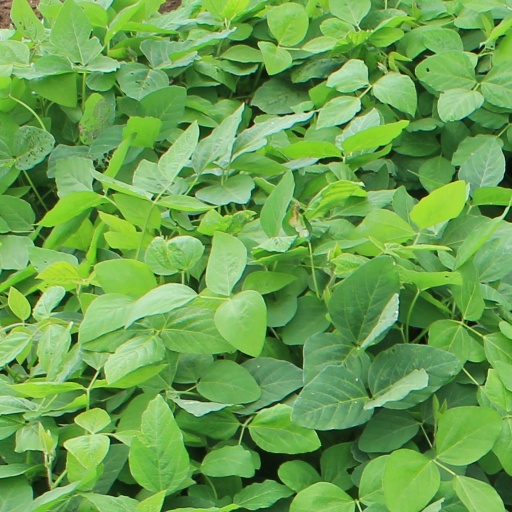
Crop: soybean